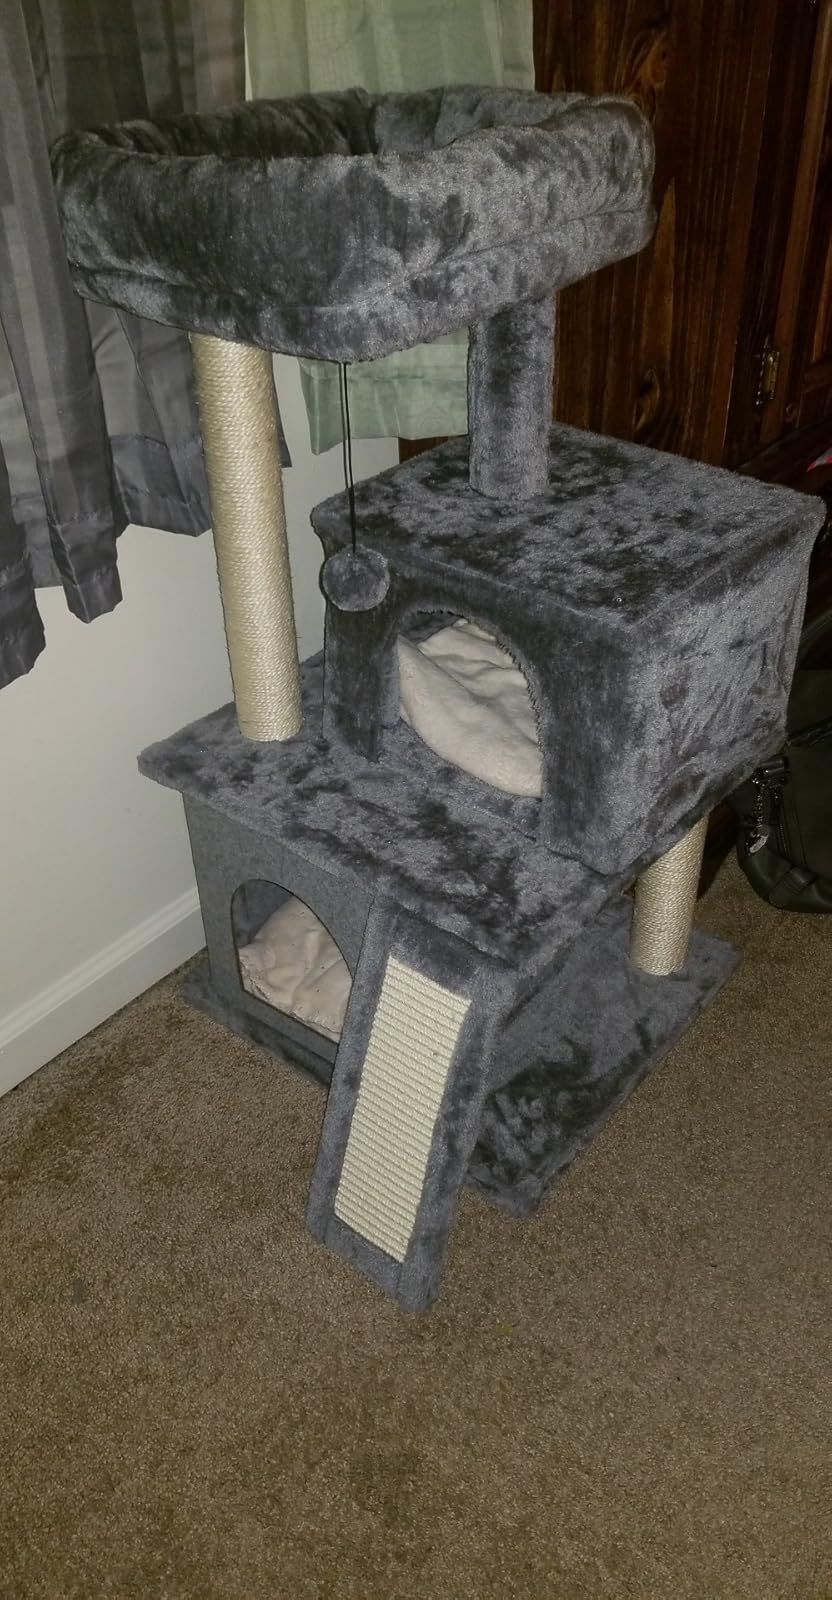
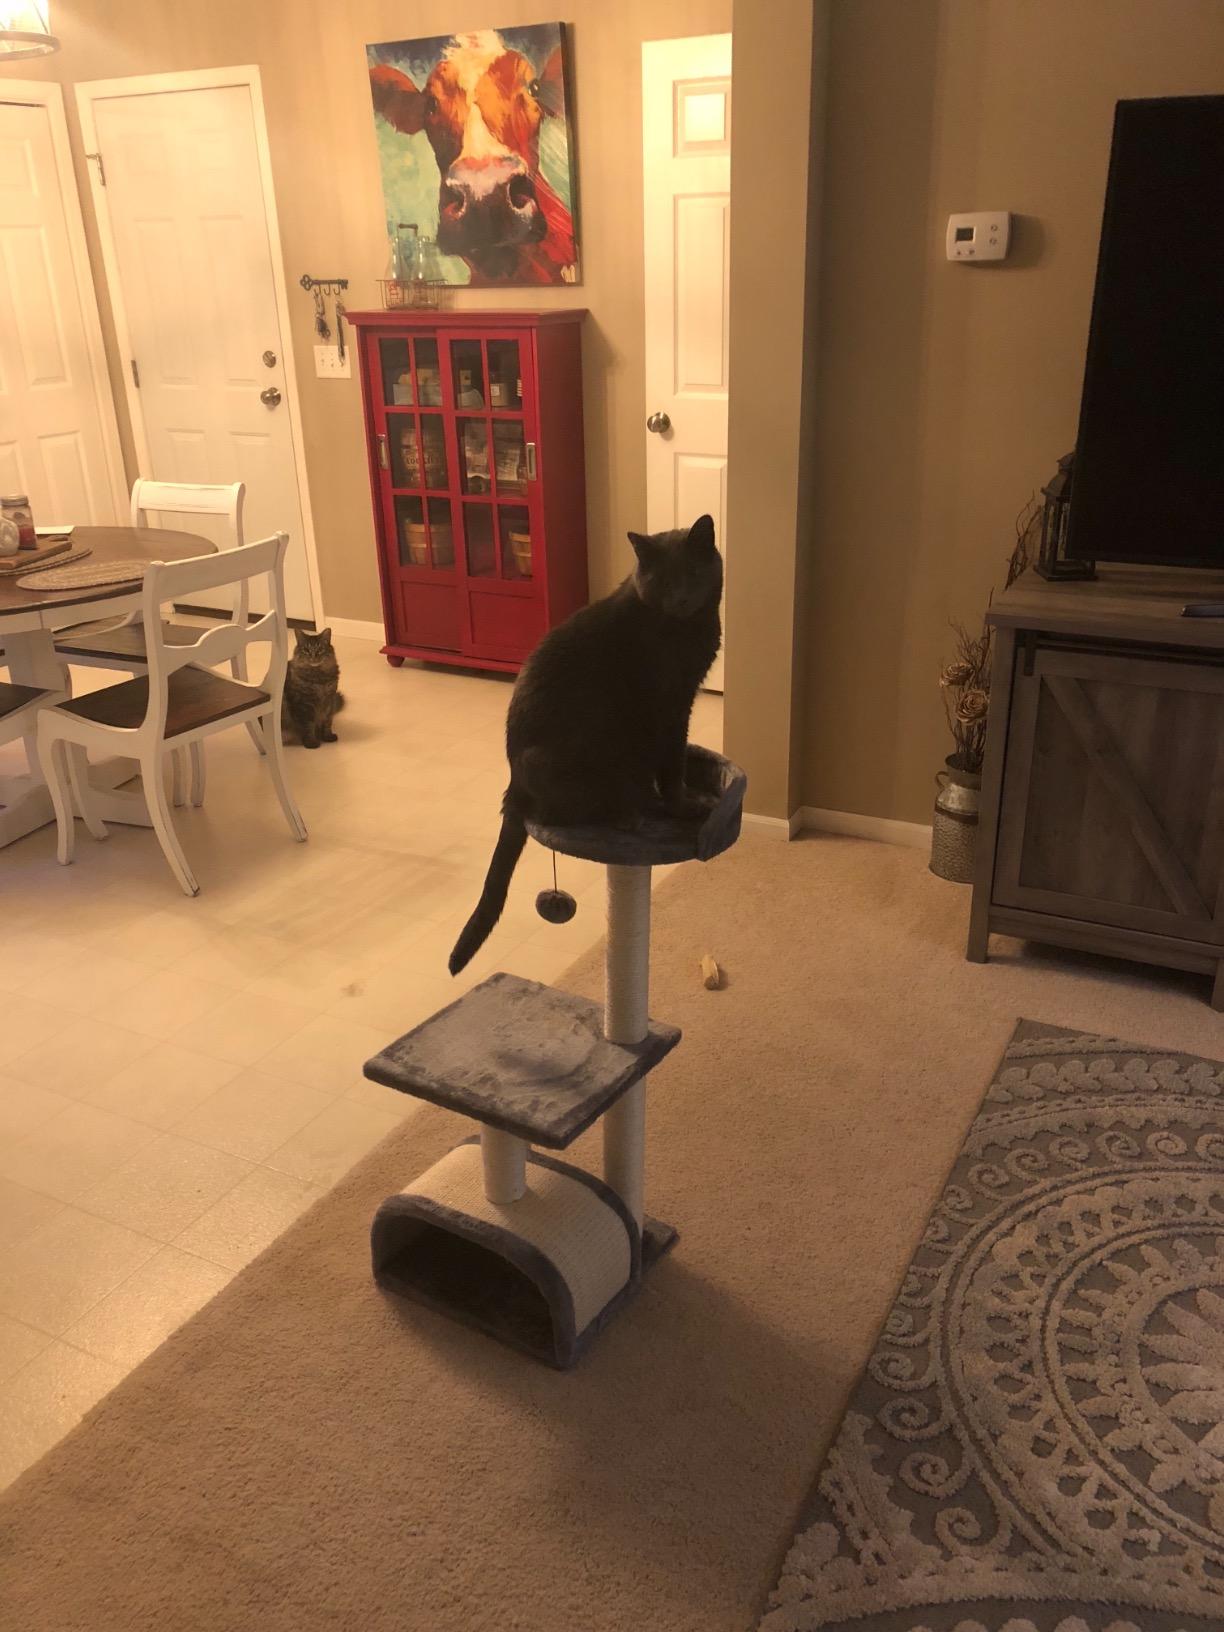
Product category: items_cat tree
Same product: no